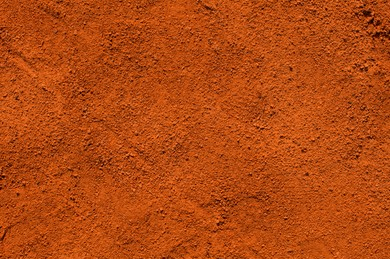
Soil type: Red soil